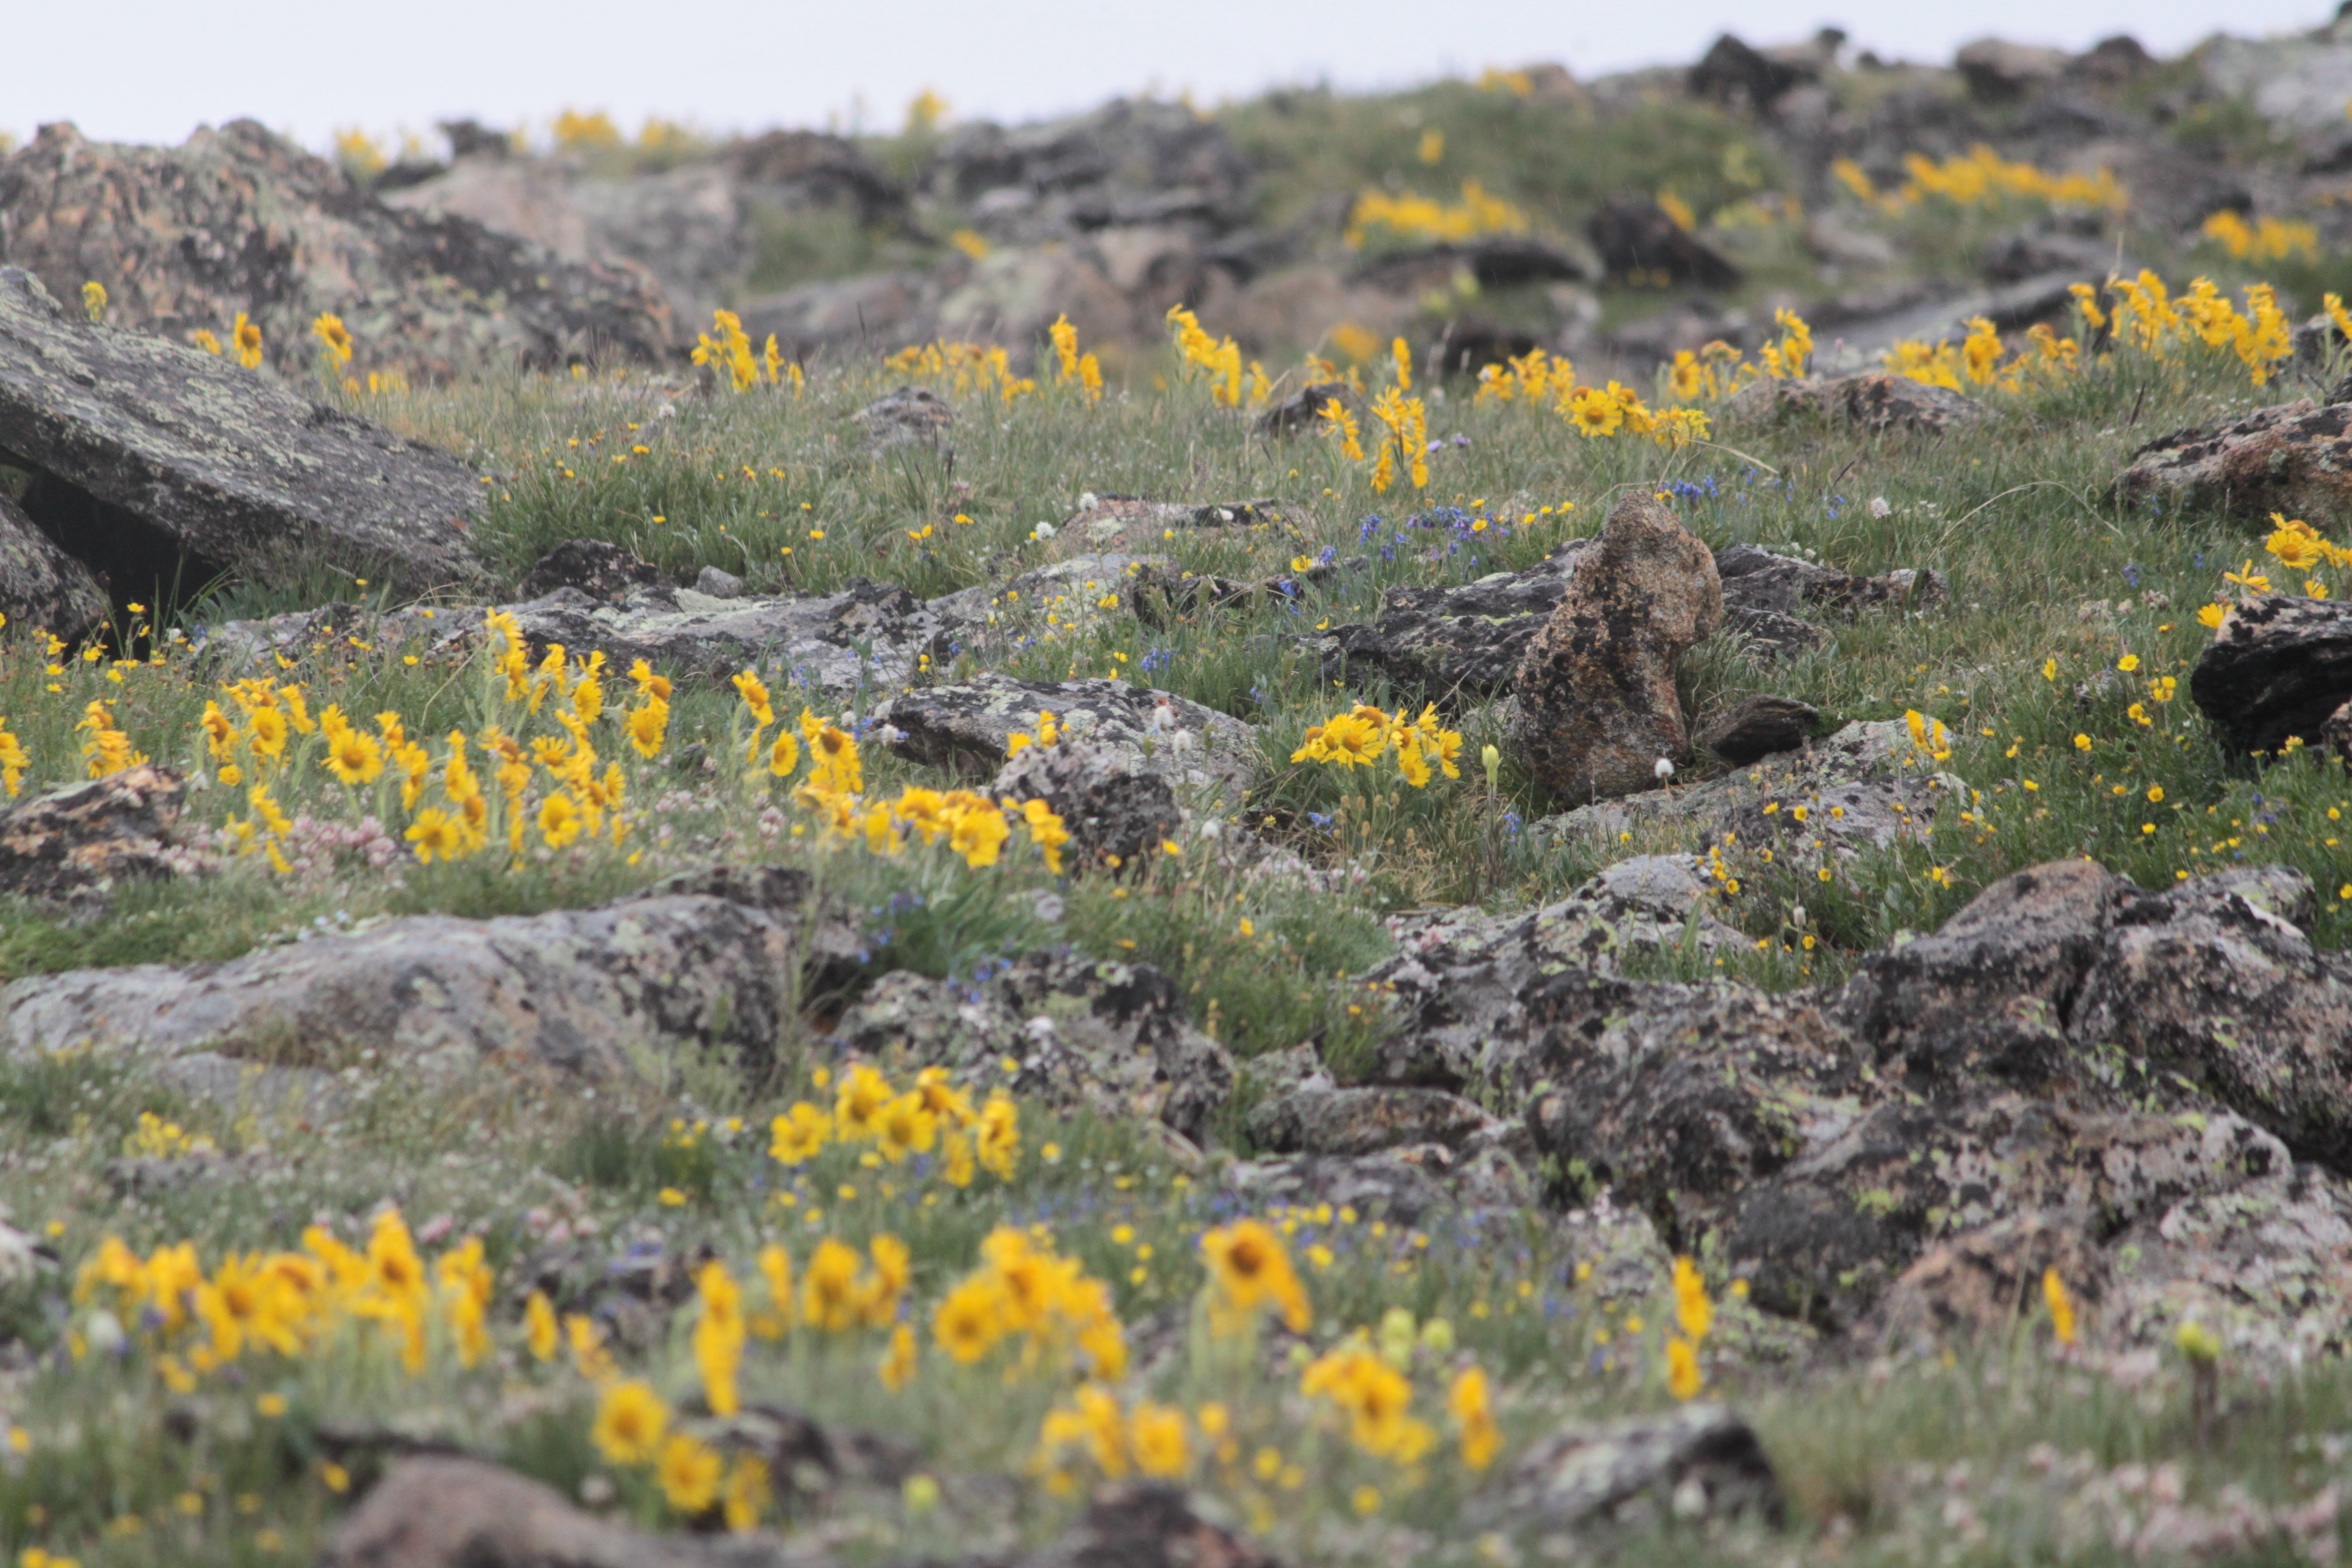
wilderness, plant, meadow, prairie, flower, botany, yellow, flora, wildflower, vegetation, ecosystem, tundra, flowering plant, daisy family, land plant